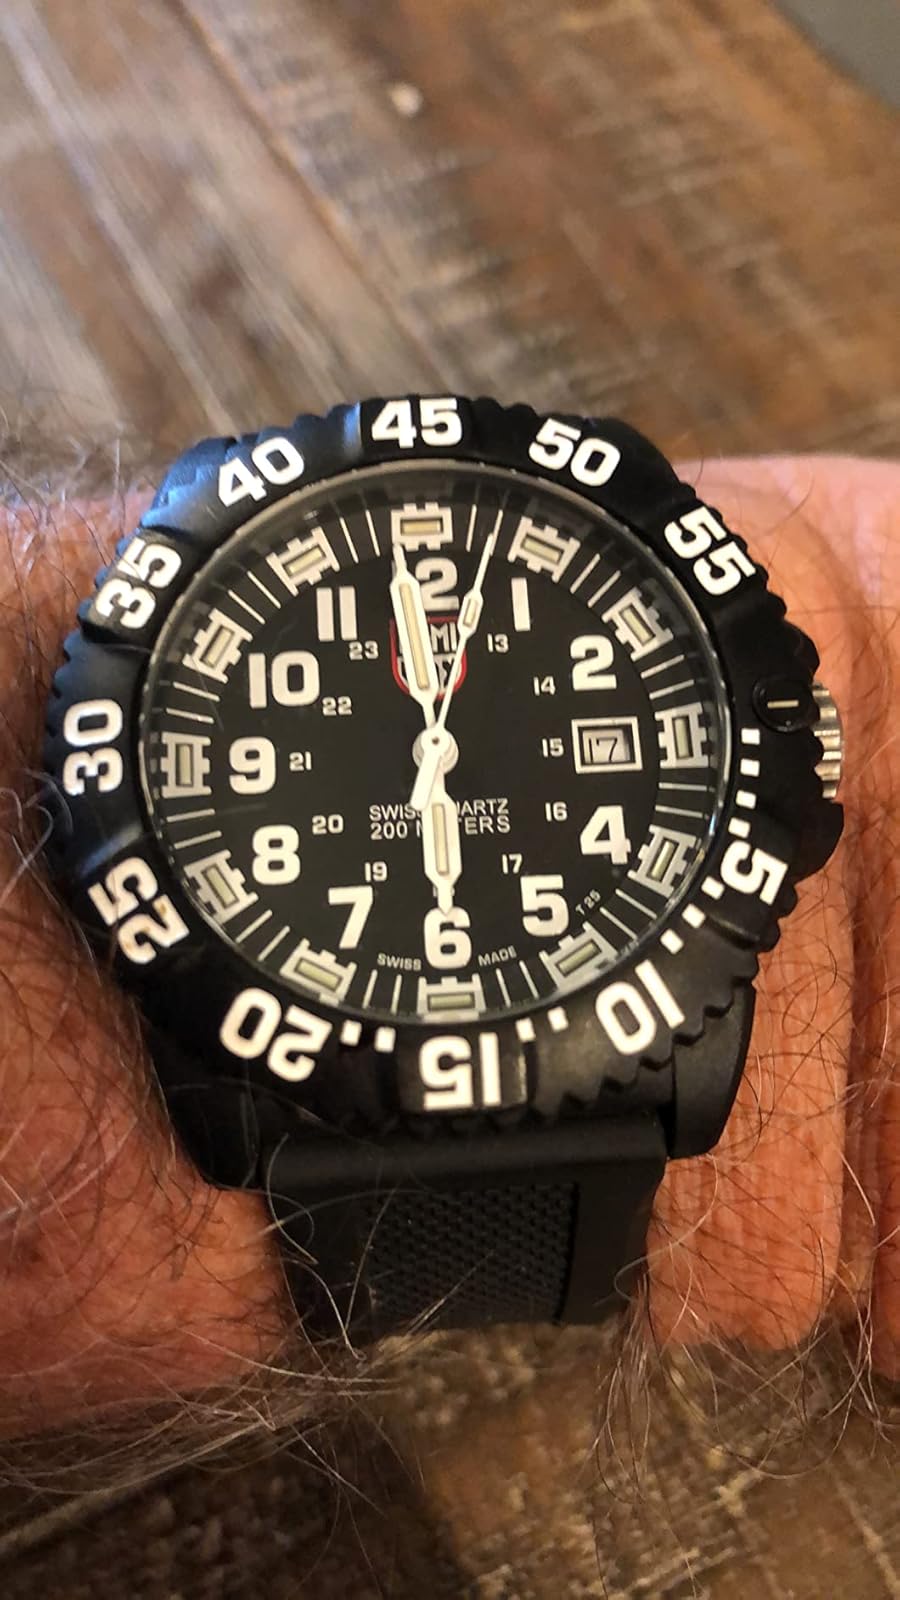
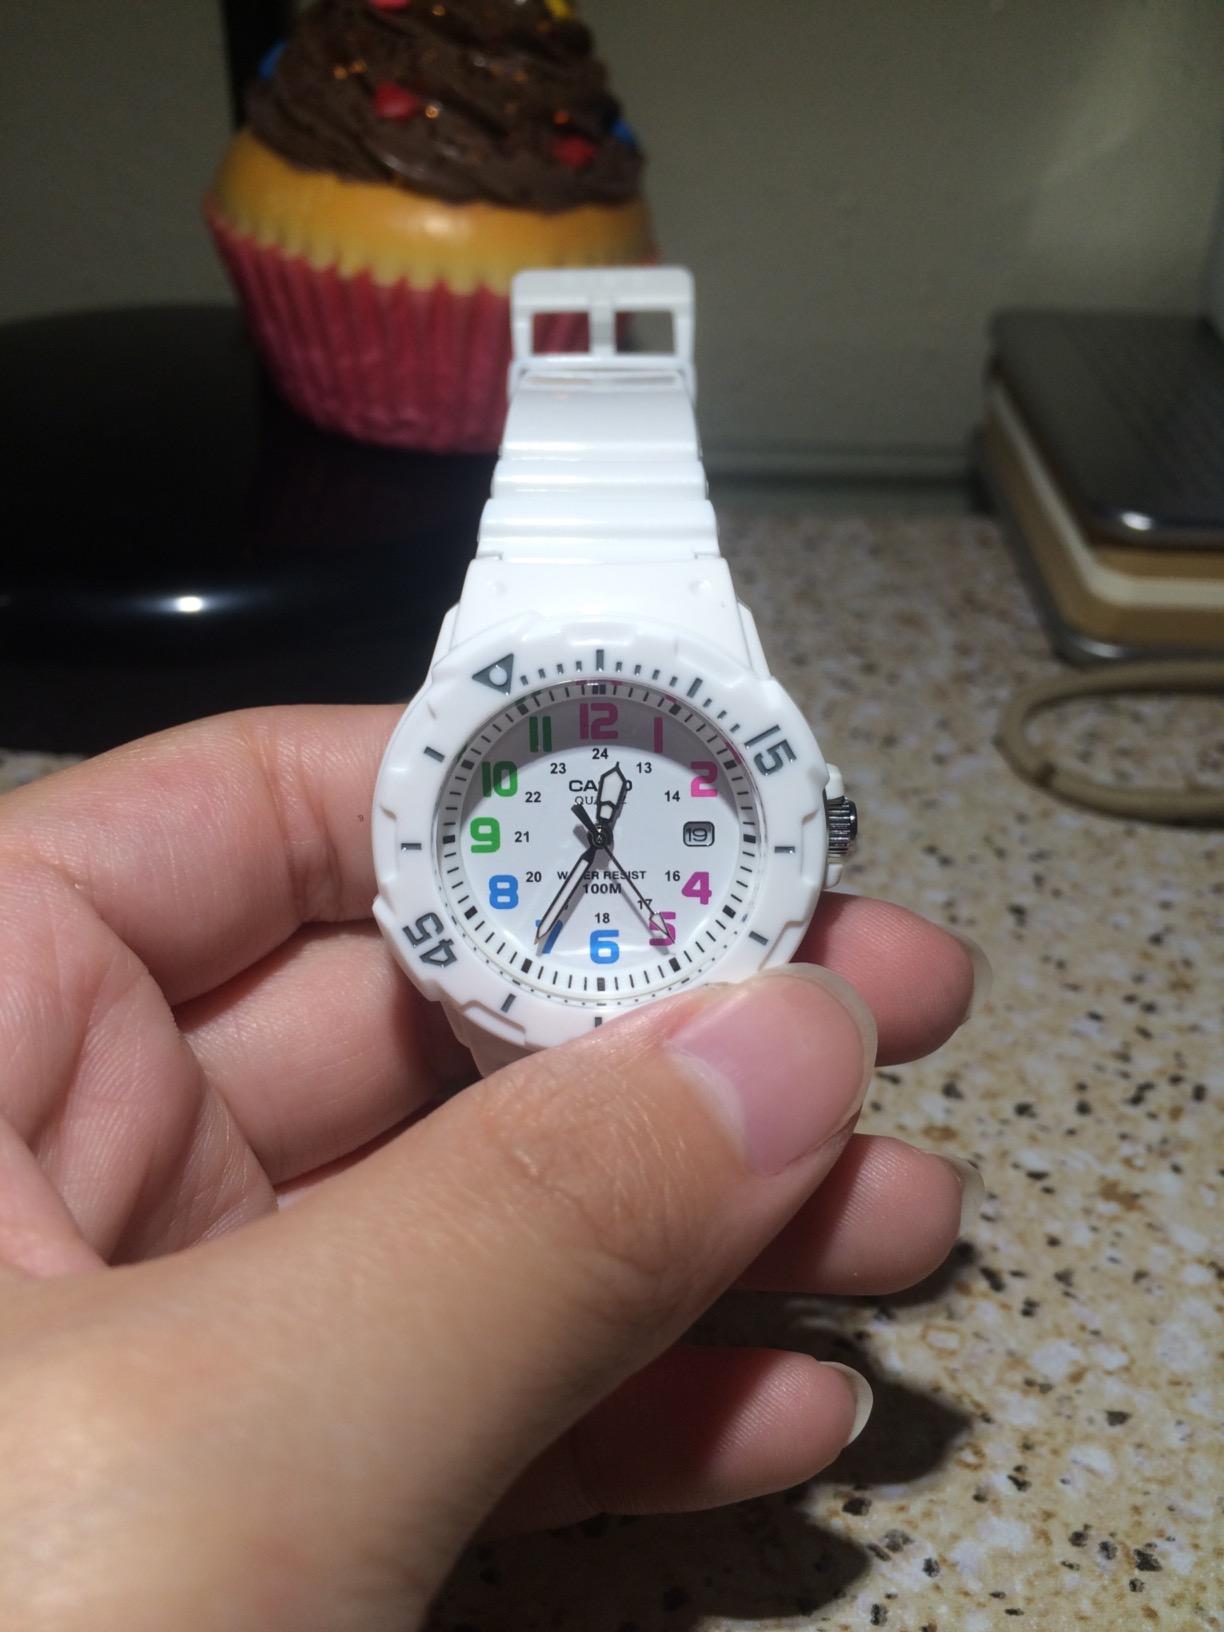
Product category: accessories_watch
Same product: no